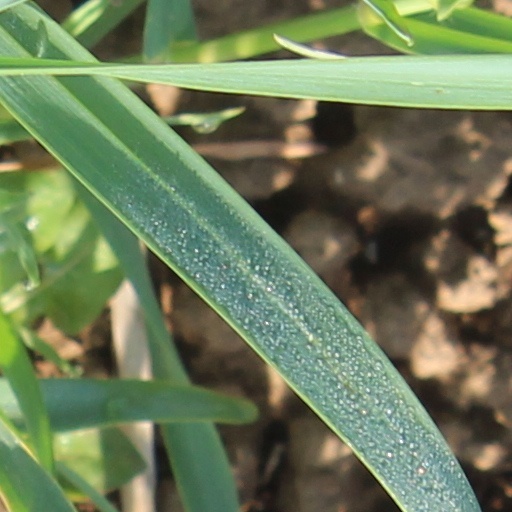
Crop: wheat